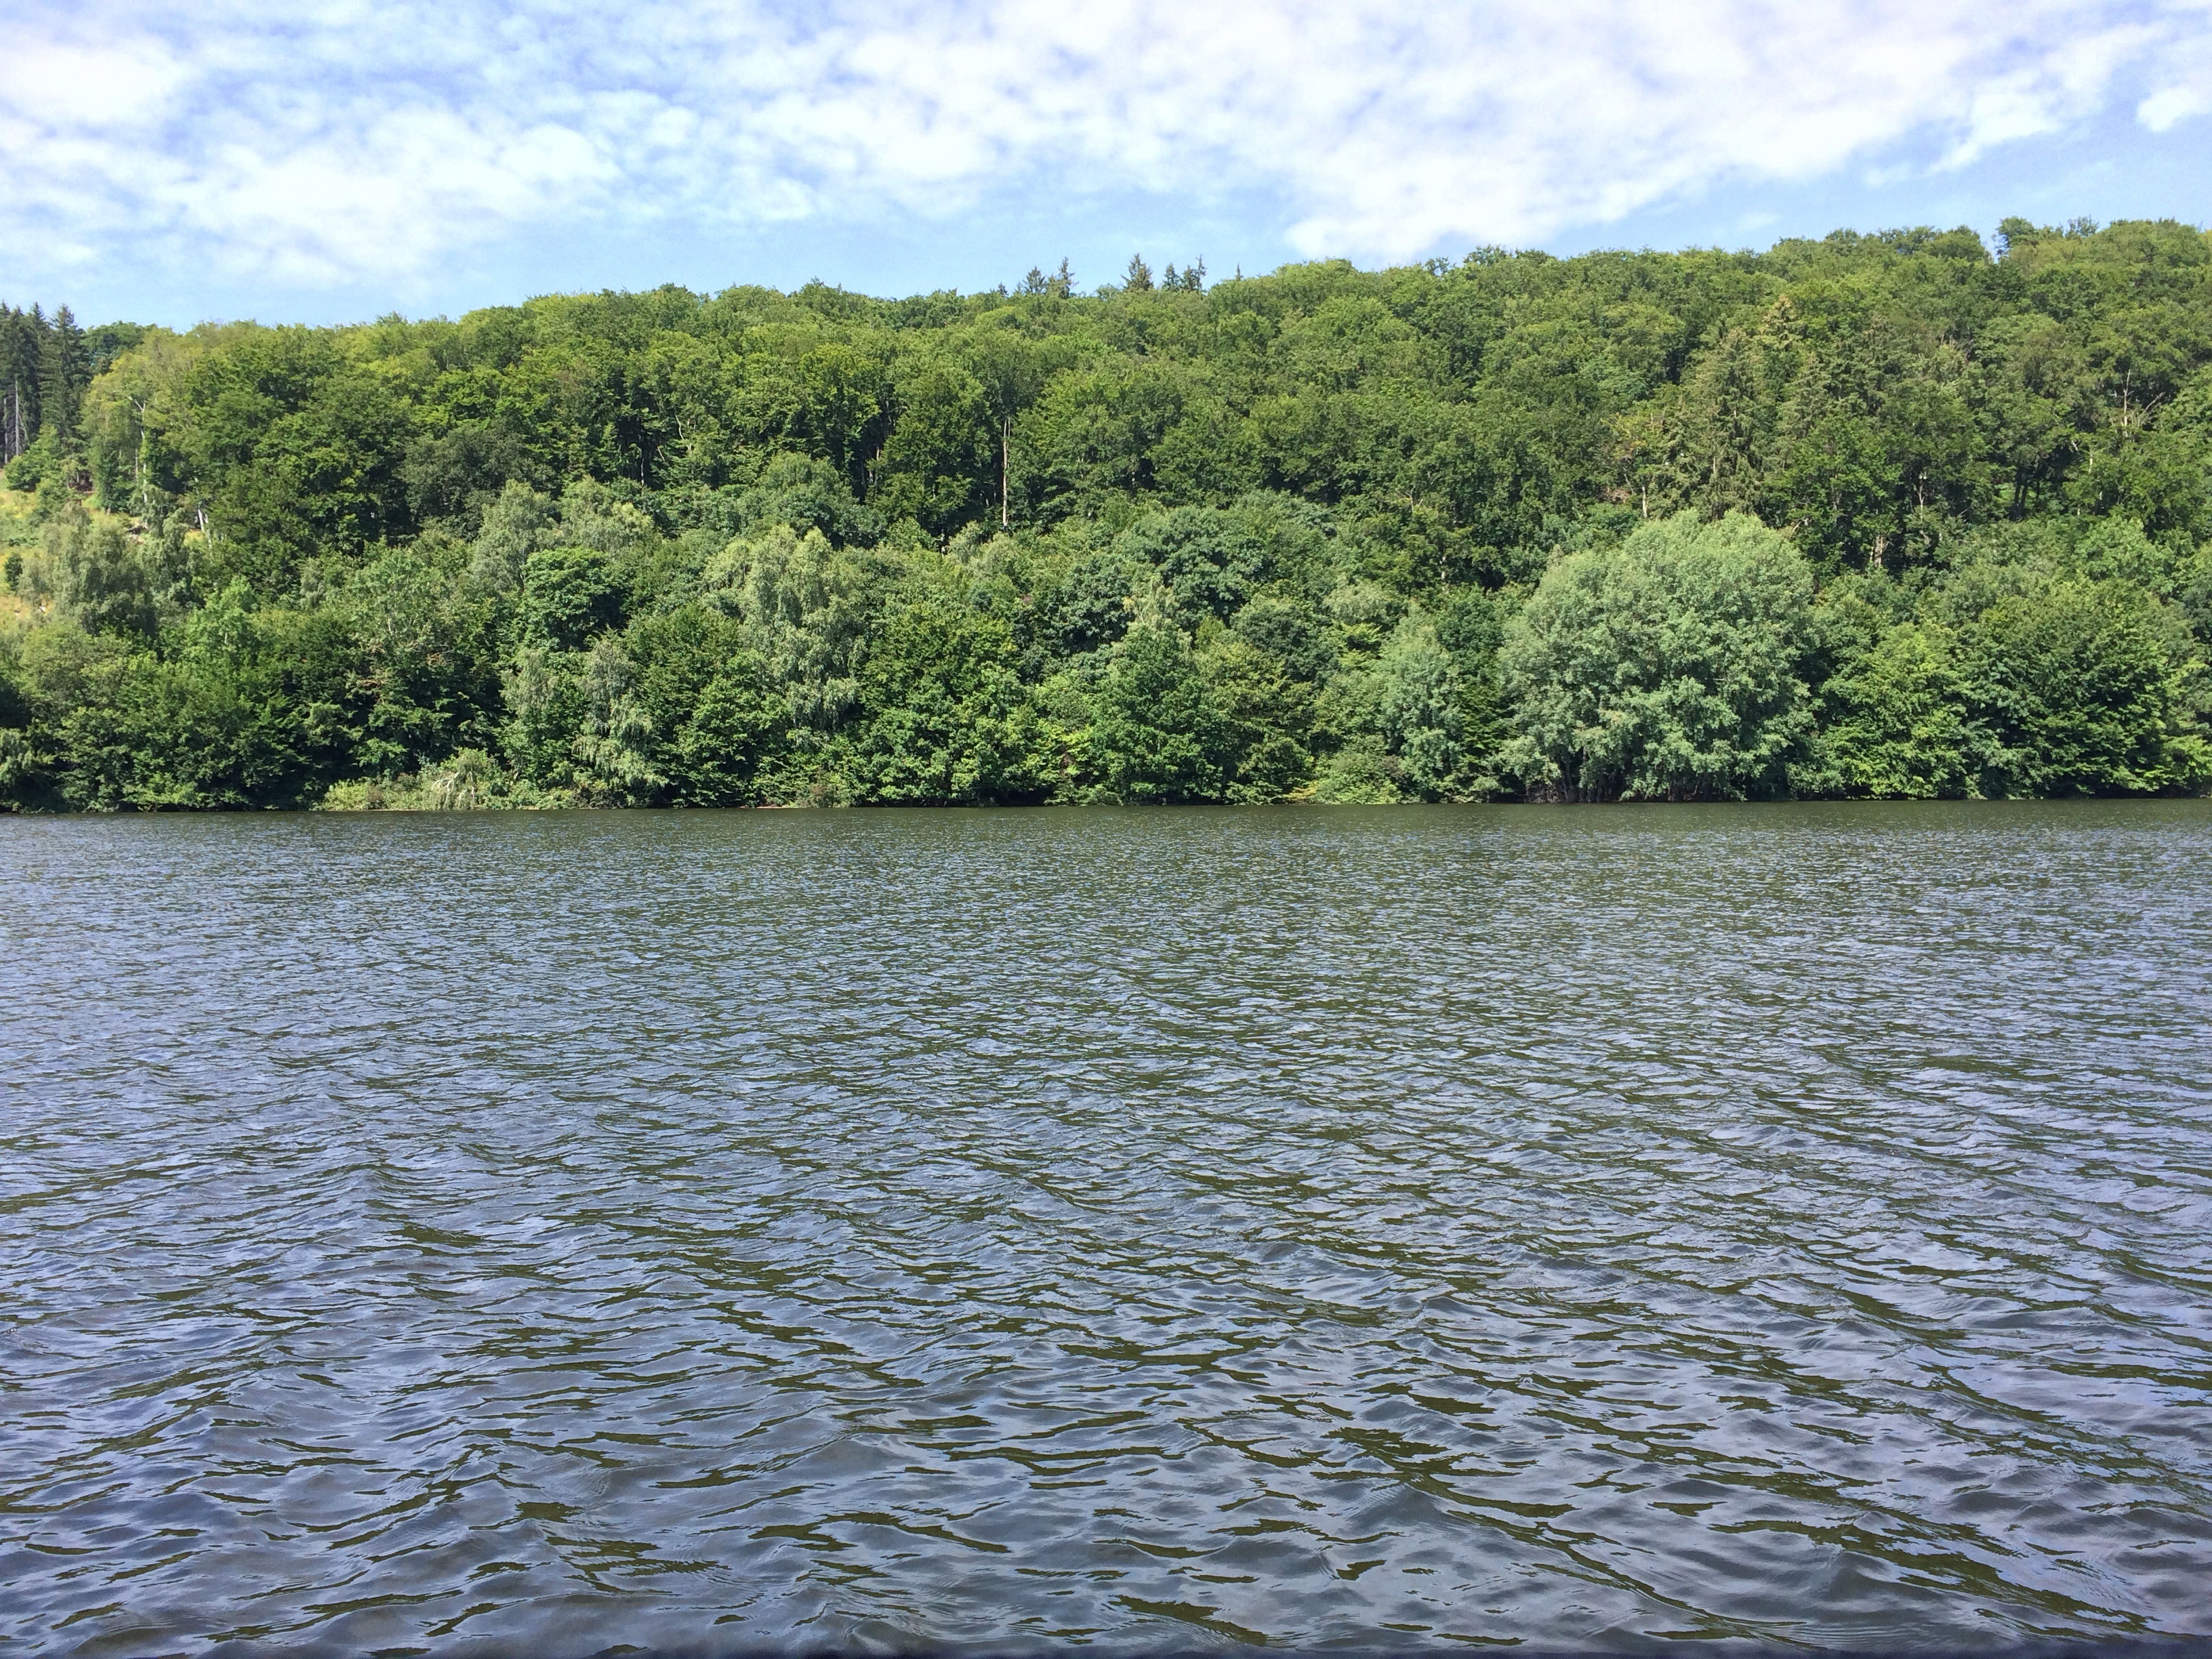
tree, water, forest, lake, river, summer, pond, reservoir, body of water, bank, habitat, loch, ecosystem, wendefurth